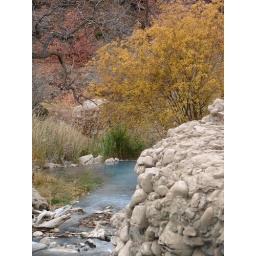
this is below the pools. The water has that dirty bathwater look.